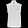
Label: T - shirt / top